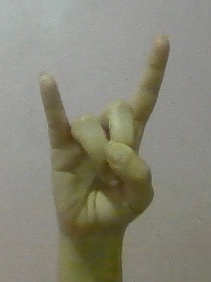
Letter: la